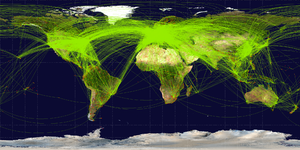
Globalisering
Kort over de 54.317 luftruter, som var i drift i juni 2009.
Globalisering er betegnelsen for en voksende kulturel og økonomisk udveksling mellem verdens forskellige lande, især i form af varer og produkter, mennesker, penge, information, og tanker og ideer. Teknologiske fremskridt inden for transport og kommunikation har gennem tiden været stærke drivkræfter bag globalisering, idet de har øget den indbyrdes afhængighed og sammenhæng mellem forskellige landes økonomiske og kulturelle forhold.